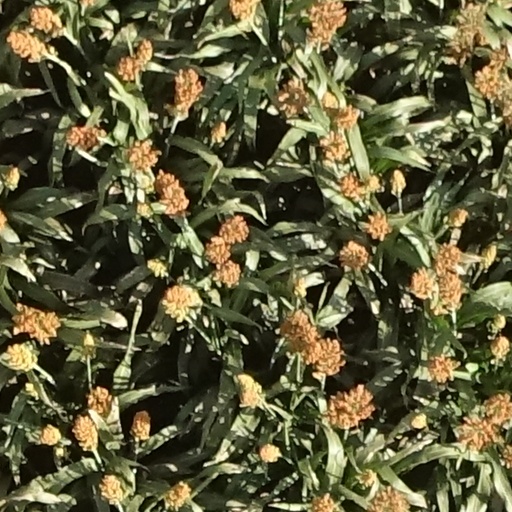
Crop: sorghum